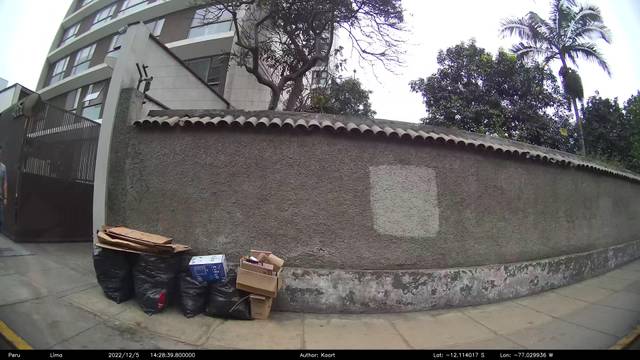
Region: Peru
Coordinates: -12.114, -77.03